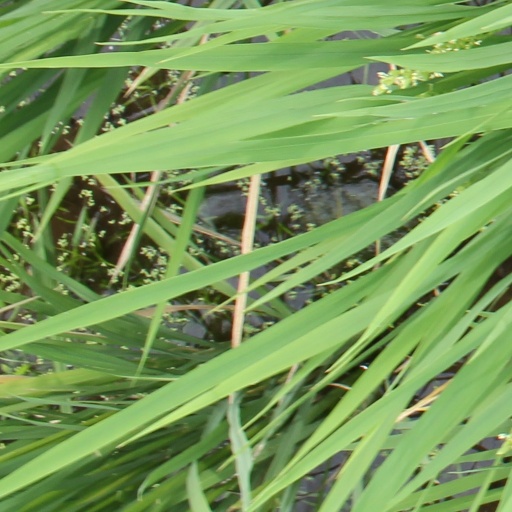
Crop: rice